Selfie

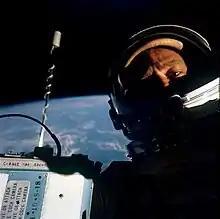
Buzz Aldrin took the first EVA selfie in 1966, using a Hasselblad roll-film camera.

The digital selfie originates from the purikura (Japanese shorthand for "print club"), which are Japanese photo sticker booths, introduced by the Japanese video game arcade industry in the mid-1990s. It was conceived in 1994 by Sasaki Miho, inspired by the popularity of girl photo culture and photo stickers in 1990s Japan. She worked for a game company, Atlus, where she suggested the idea, but it was initially rejected by her male bosses. Atlus eventually decided to pursue Miho's idea, and developed it with the help of a leading Japanese video game company, Sega, which later became the owner of Atlus. Sega and Atlus introduced the Print Club (Purinto Kurabu), the first purikura, in February 1995, initially at game arcades, before expanding to other popular culture locations such as fast food shops, train stations, karaoke establishments, and bowling alleys. The success of the original Sega-Atlus machine led to other Japanese arcade game companies producing their own purikura, including SNK's Neo Print in 1996 and Konami's Puri Puri Campus (Print Print Campus) in 1997.